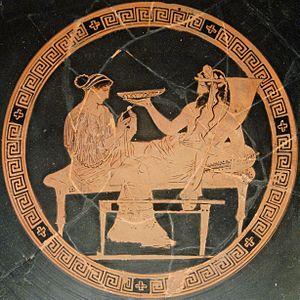
Perséphone et Hadès. Intérieur d'un kylix attique à figures rouges de 440-430 av. J.-C. Provenance présumée
Dans la mythologie grecque, Hadès est une divinité chthonienne, frère aîné de Zeus et de Poséidon. Comme Zeus gouverne le Ciel et Poséidon la Mer, Hadès règne sous la terre et pour cette raison il est souvent considéré comme le « maître des Enfers ». Il est marié à Perséphone. Il correspond au Sarapis ptolémaïque et au Pluton romain.
Dans la mythologie grecque, Perséphone est une des principales divinités chthoniennes, fille de Zeus et de Déméter et aussi épouse d'Hadès. Elle est d'abord connue sous le simple nom de Coré, ou encore « la fille », par opposition à Déméter, « la mère ». Déesse du monde souterrain, elle est également associée au retour de la végétation lors du printemps dans la mesure où chaque année, elle revient six mois sur Terre puis six mois dans le royaume souterrain avec Hadès, notamment dans les mystères d'Éleusis. Elle est assimilée à Proserpine dans la mythologie romaine et possède comme domaine les fameux Champs Élysées.